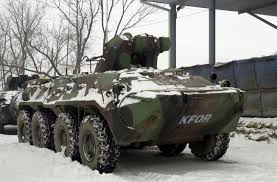
Label: BTR-80